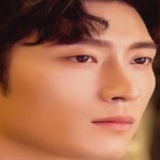
diễn viên Đậu Kiêu